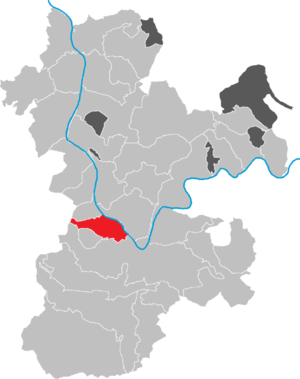
Kleinheubach
Kort
Kleinheubach er en købstad i Landkreis Miltenberg i Regierungsbezirk Unterfranken i den tyske delstat Bayern. Den er administrationsby for Verwaltungsgemeinschaft Kleinheubach.